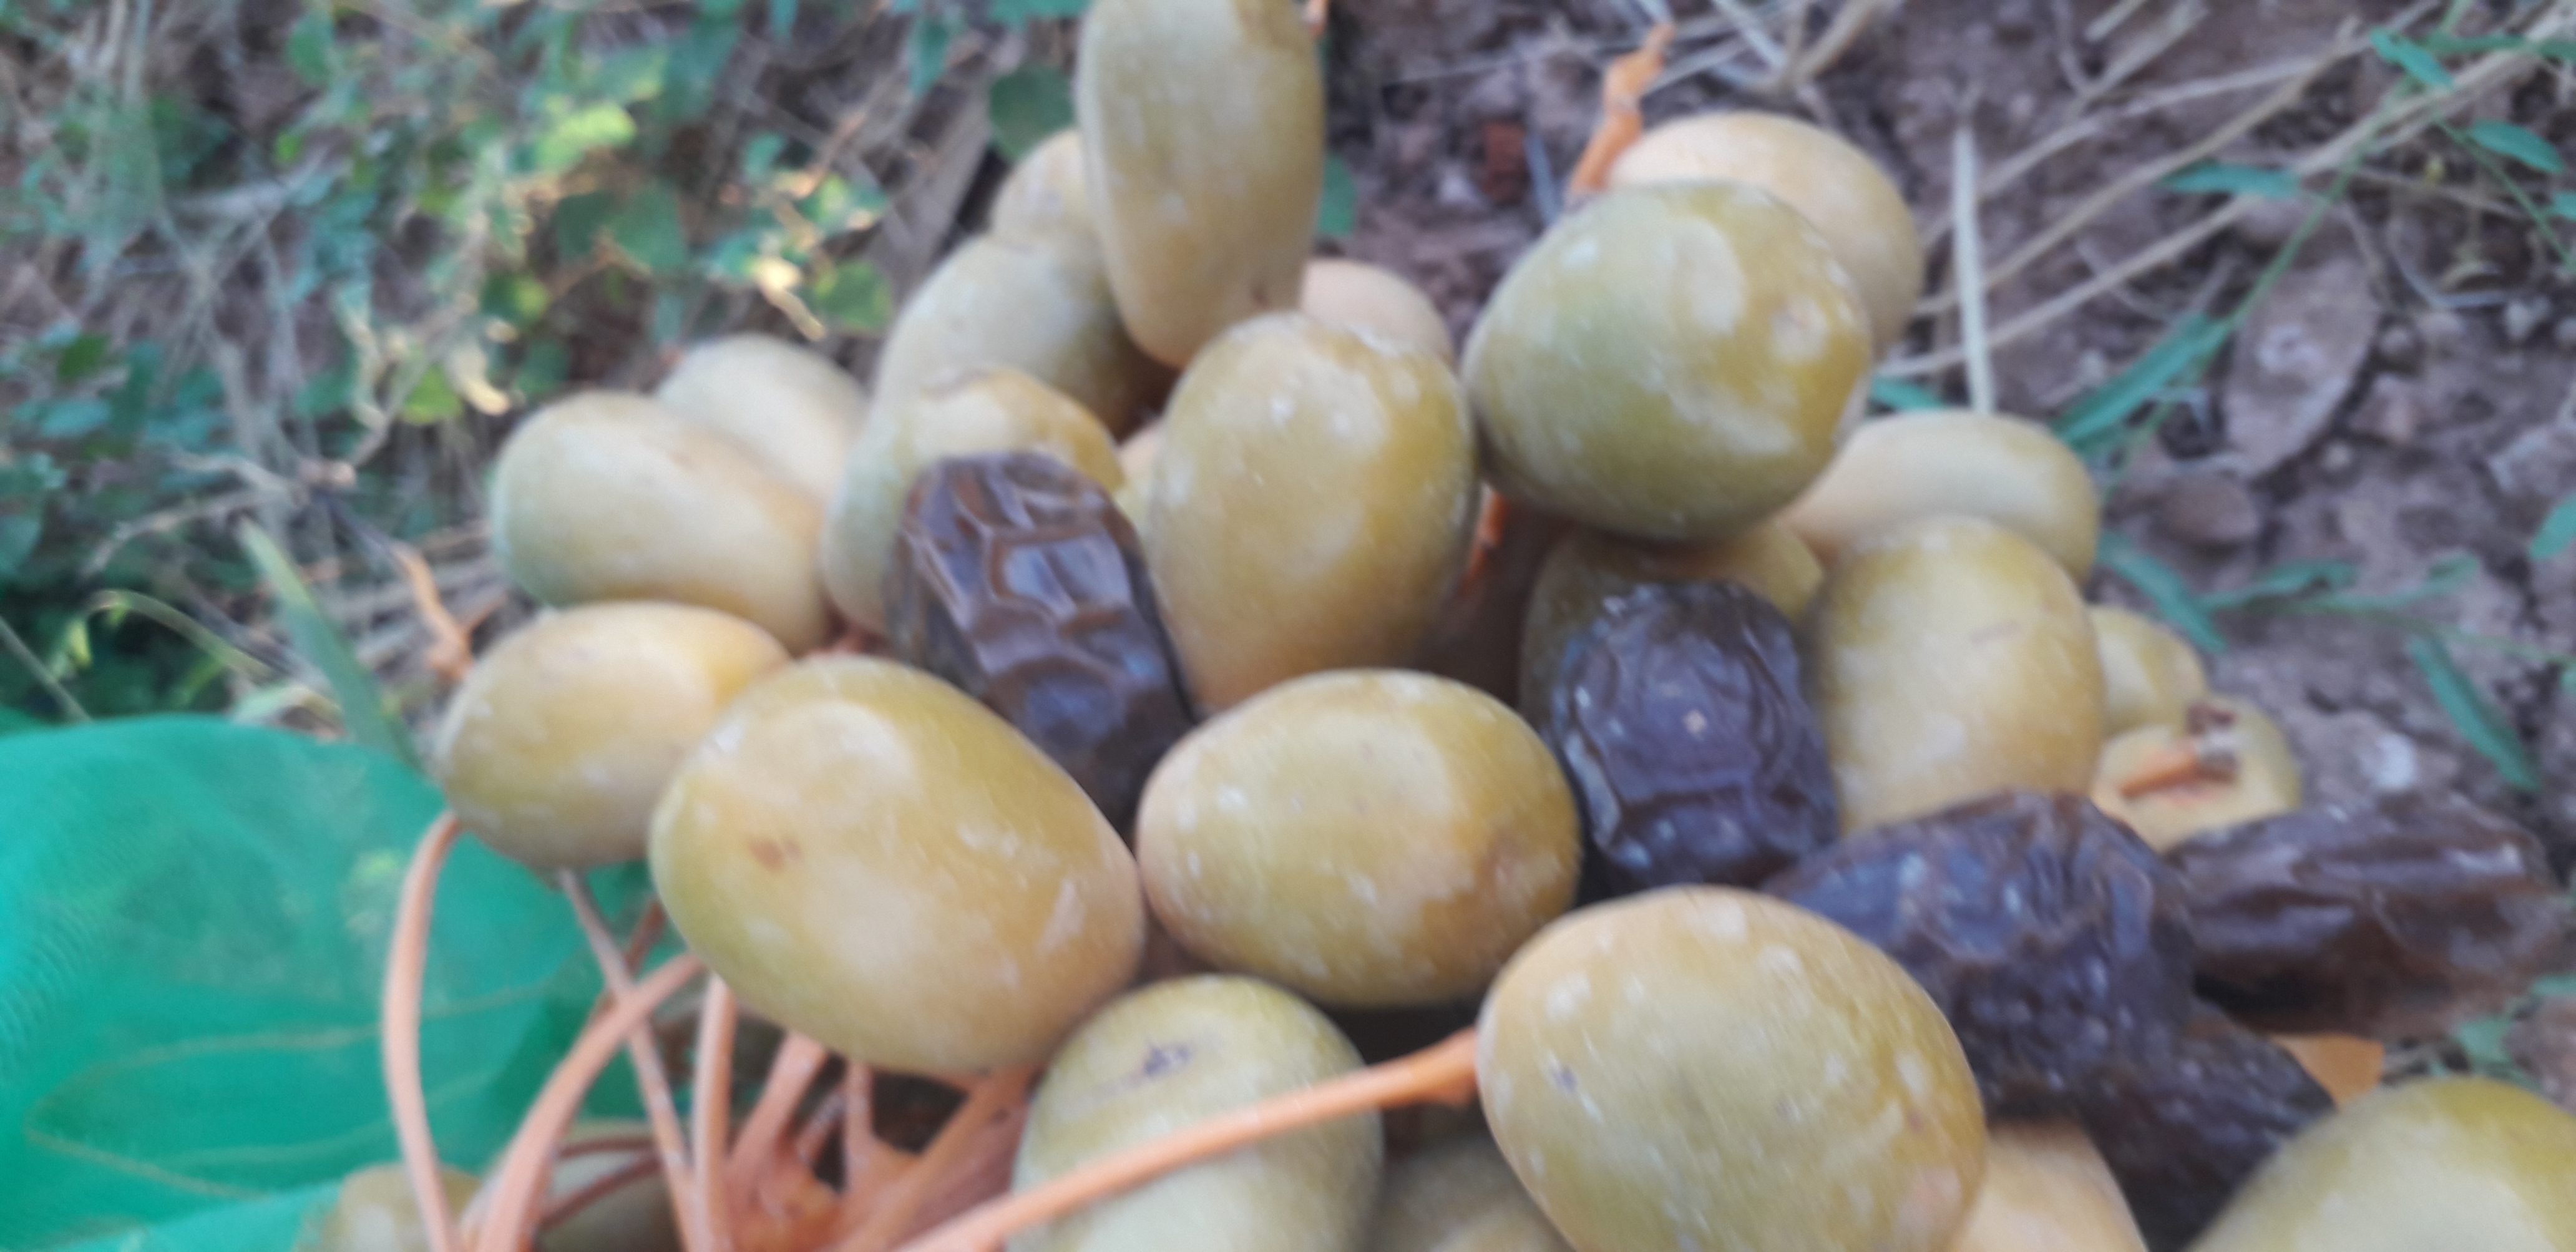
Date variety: Boufagous